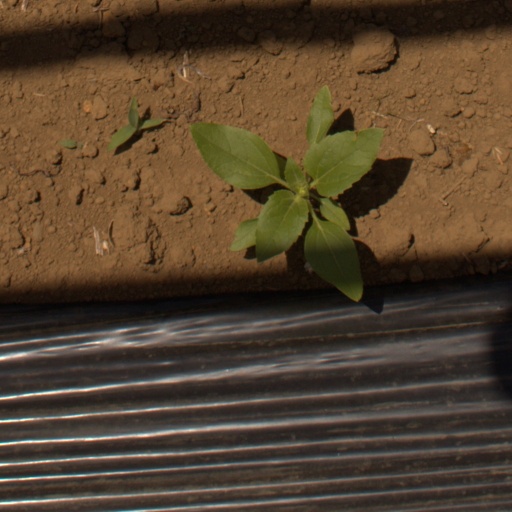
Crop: Jerusalem artichoke